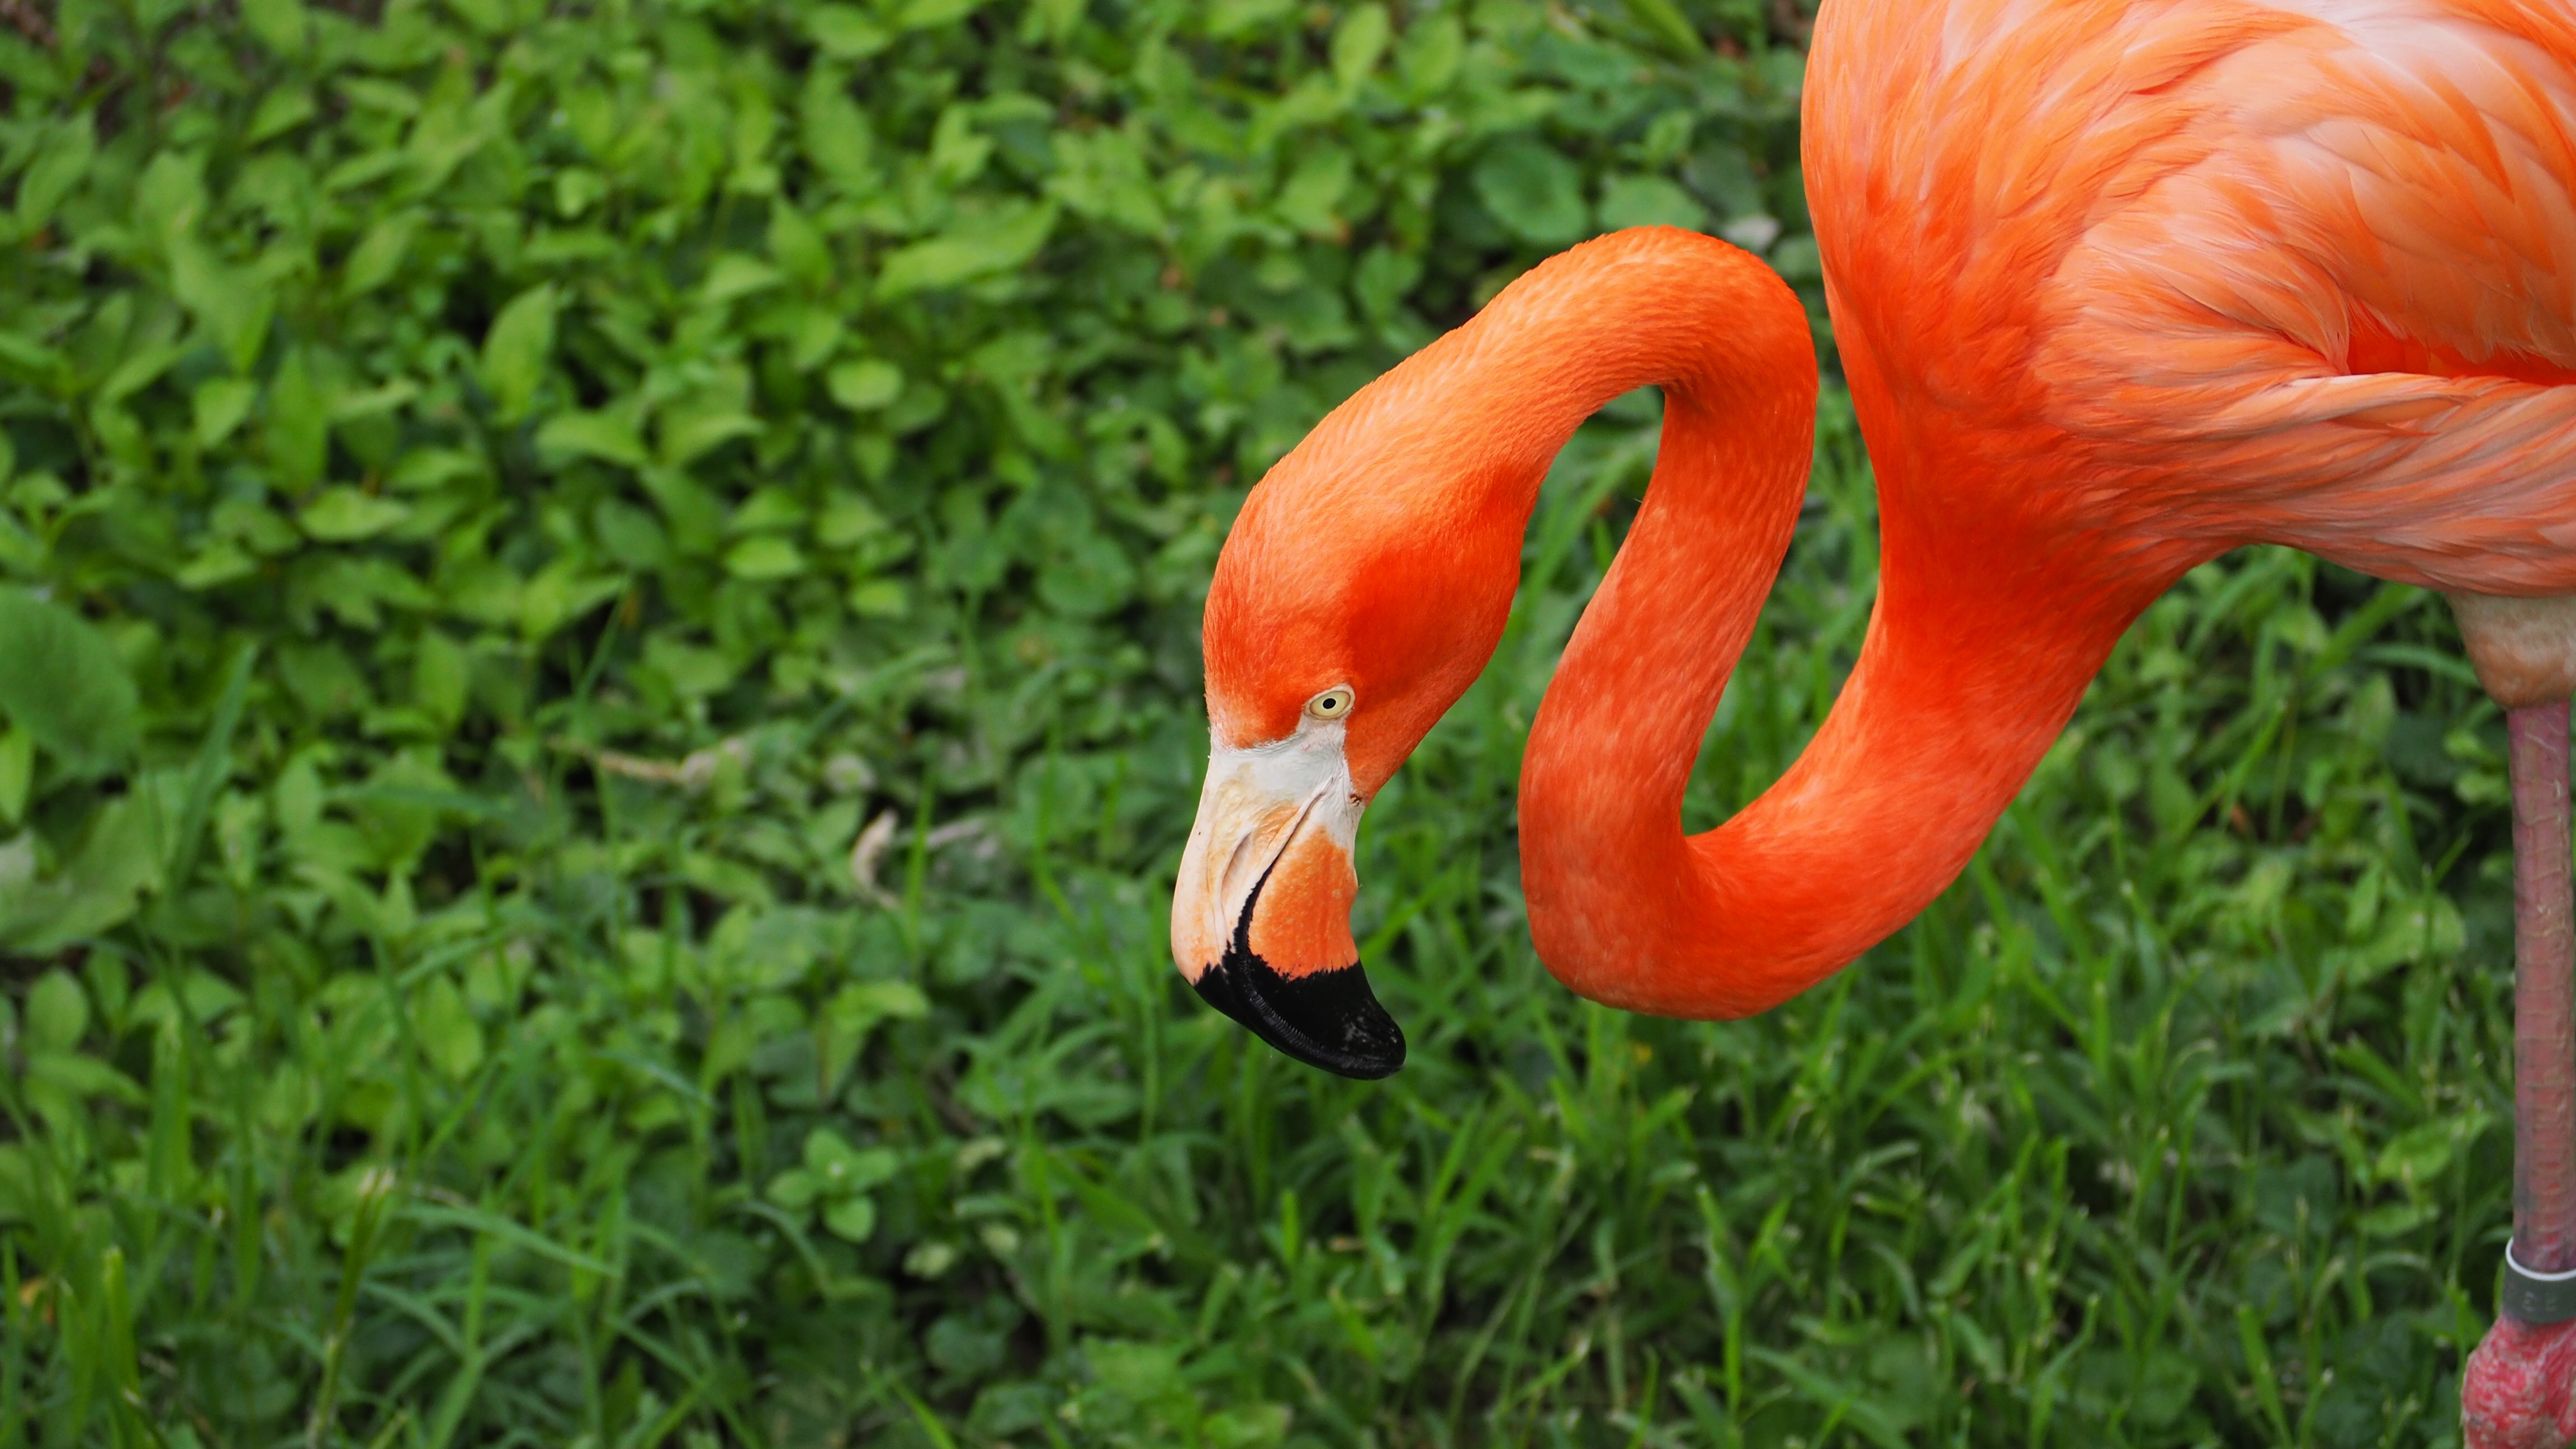
nature, bird, animal, wildlife, wild, zoo, beak, color, africa, colorful, pink, feather, fauna, flamingo, neck, head, vertebrate, flamingoes, exotic, water bird